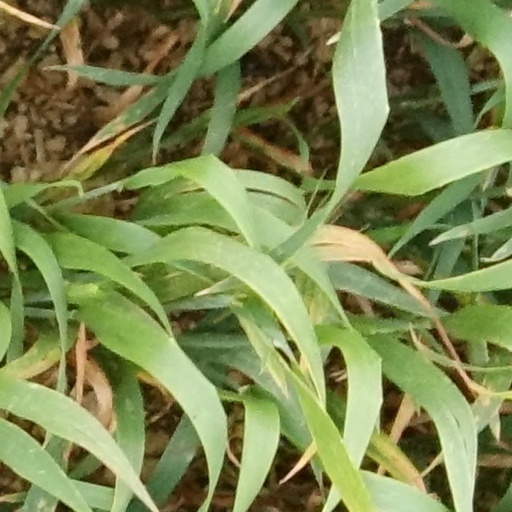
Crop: wheat